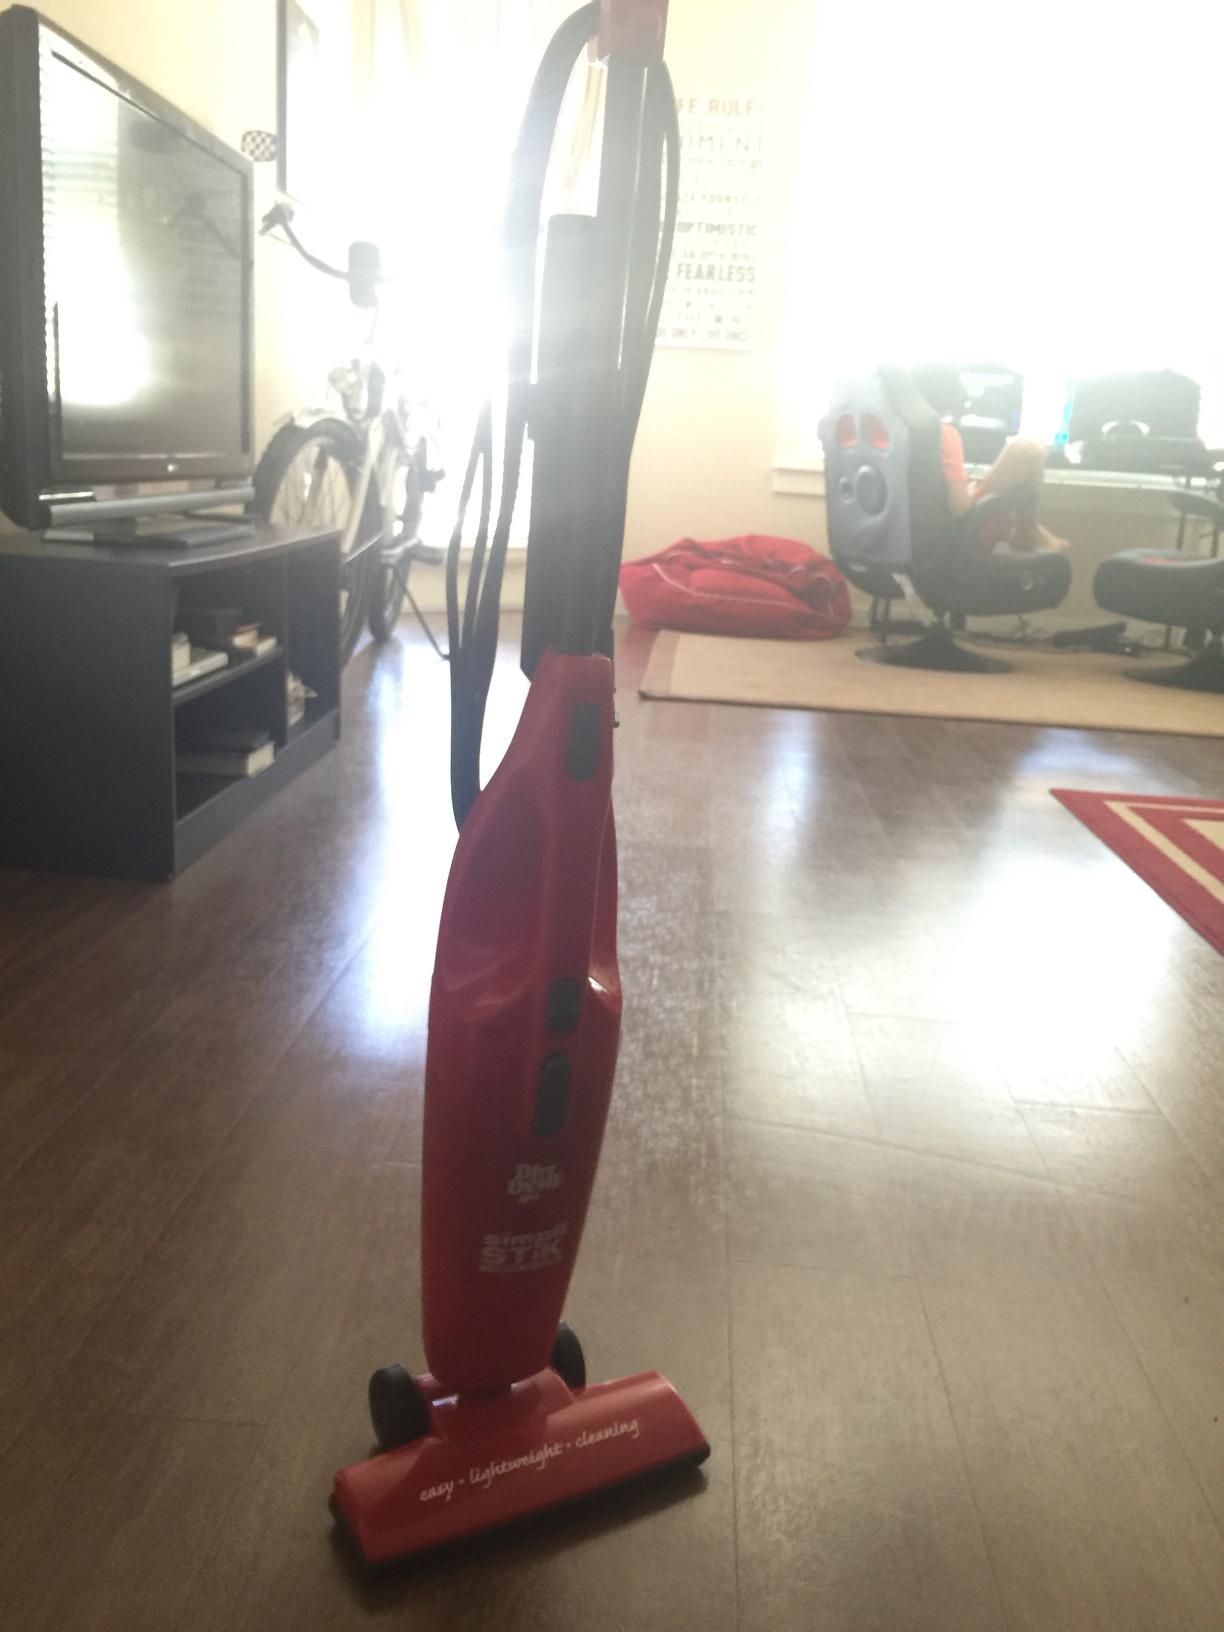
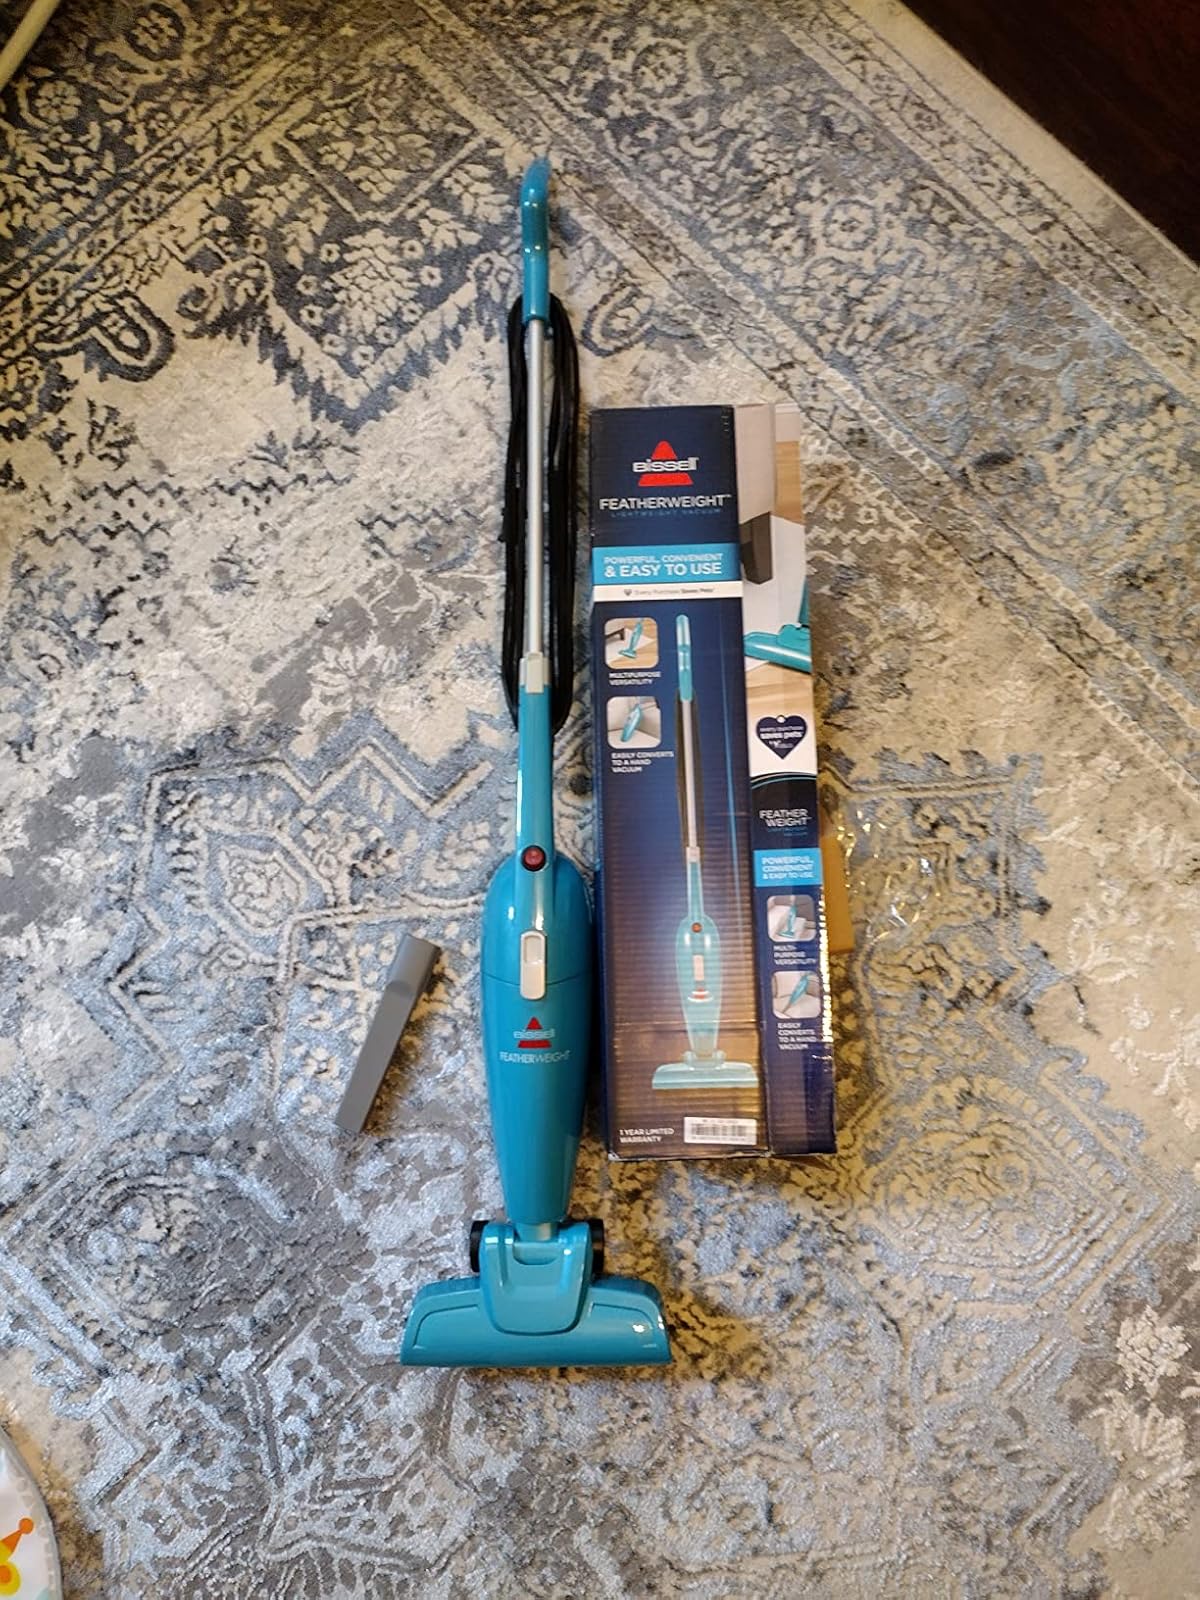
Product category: items_vacuum
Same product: no